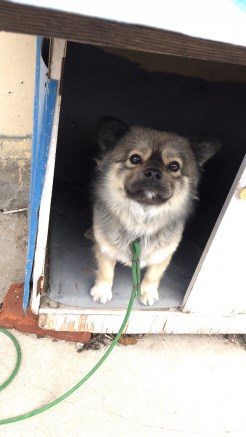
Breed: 3336-n000121-chinese_rural_dog